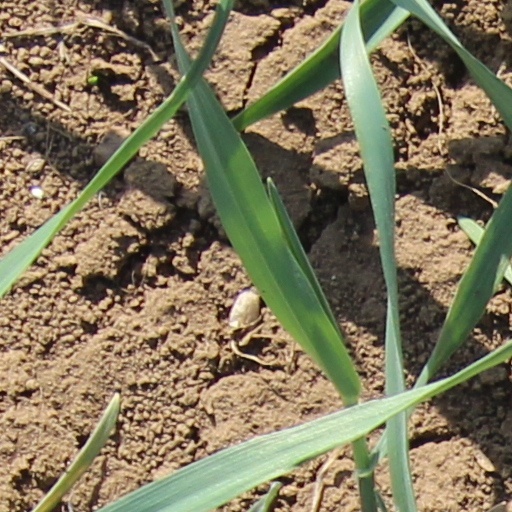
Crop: wheat